Question: Please indicate a possible affordance area of frisbee that can be used for holding
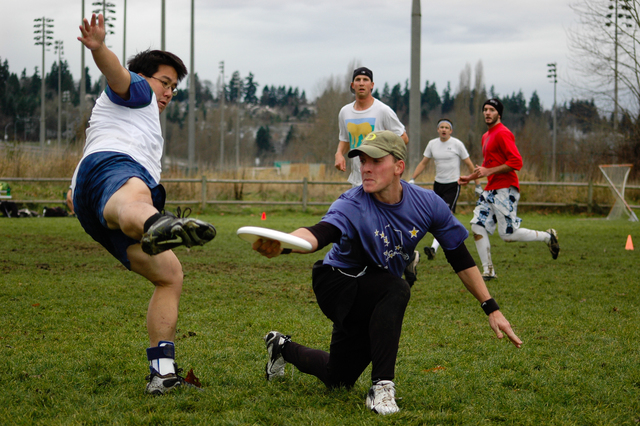
Answer: [231.213, 223.564, 319.585, 253.332]